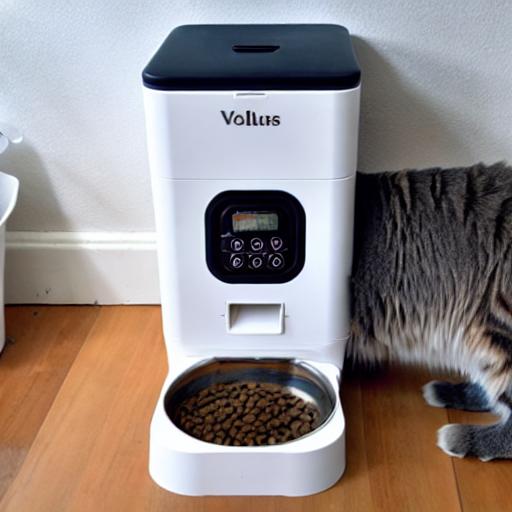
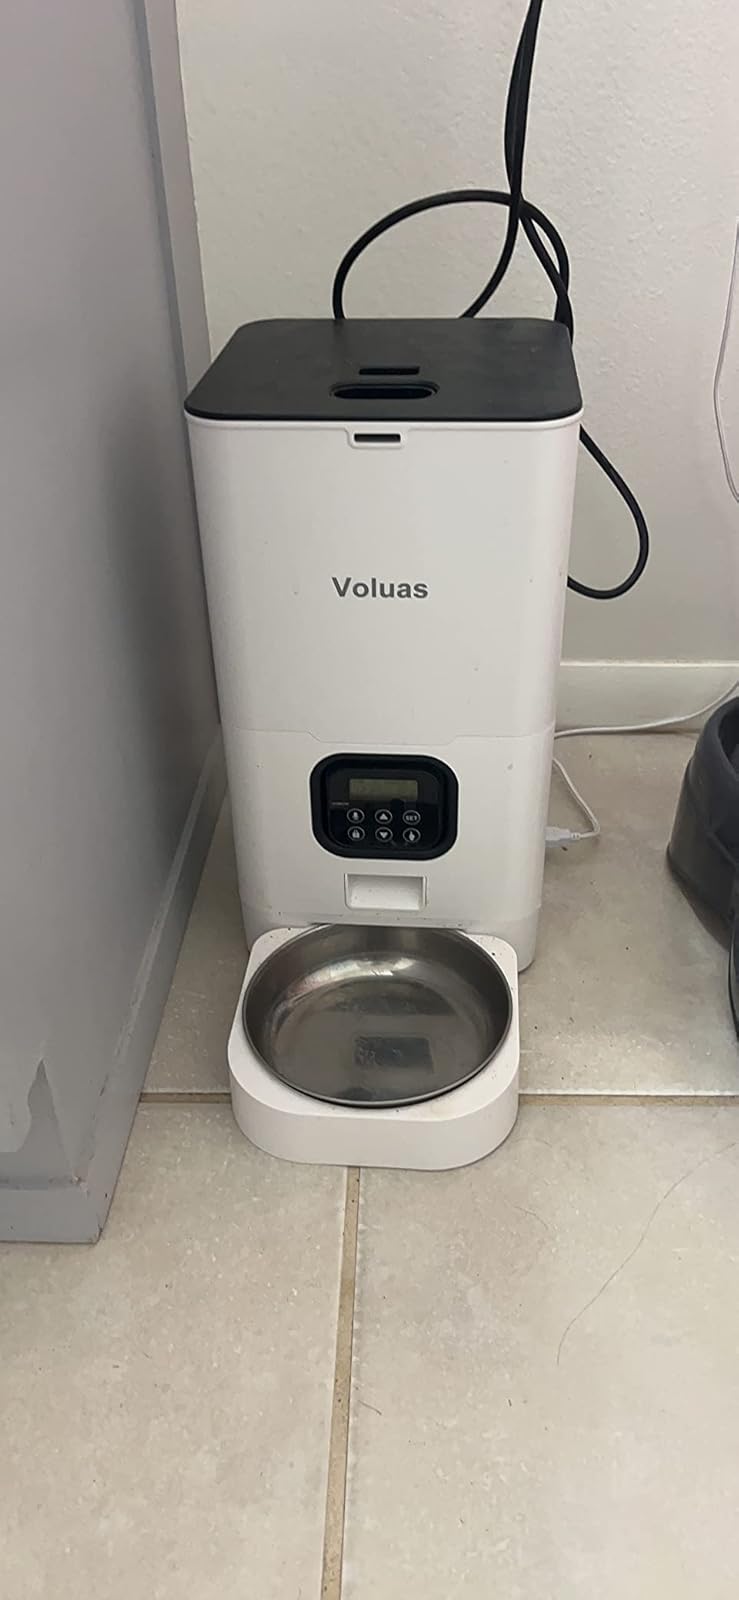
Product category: items_feeder
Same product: no